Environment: lab
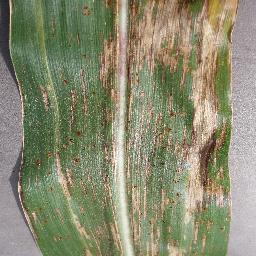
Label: gray_leaf_spot